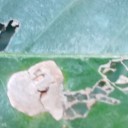
Label: Miner